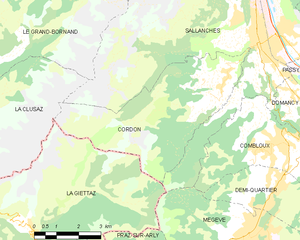
Carte des communes françaises Cordon